Decalage

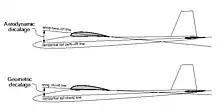
The tailplane definition of decalage can be further split into geometric and aerodynamic decalage.

Decalage on a fixed-wing aircraft is a measure of the relative incidences of wing surfaces. Various sources have defined it in multiple ways, depending on context: